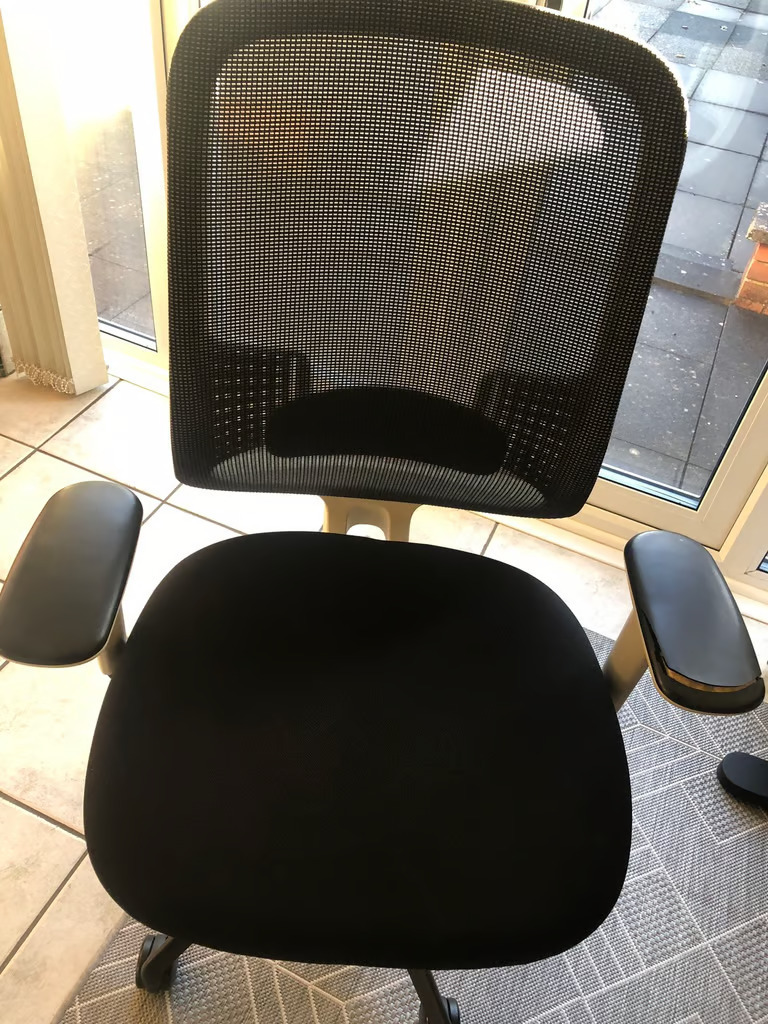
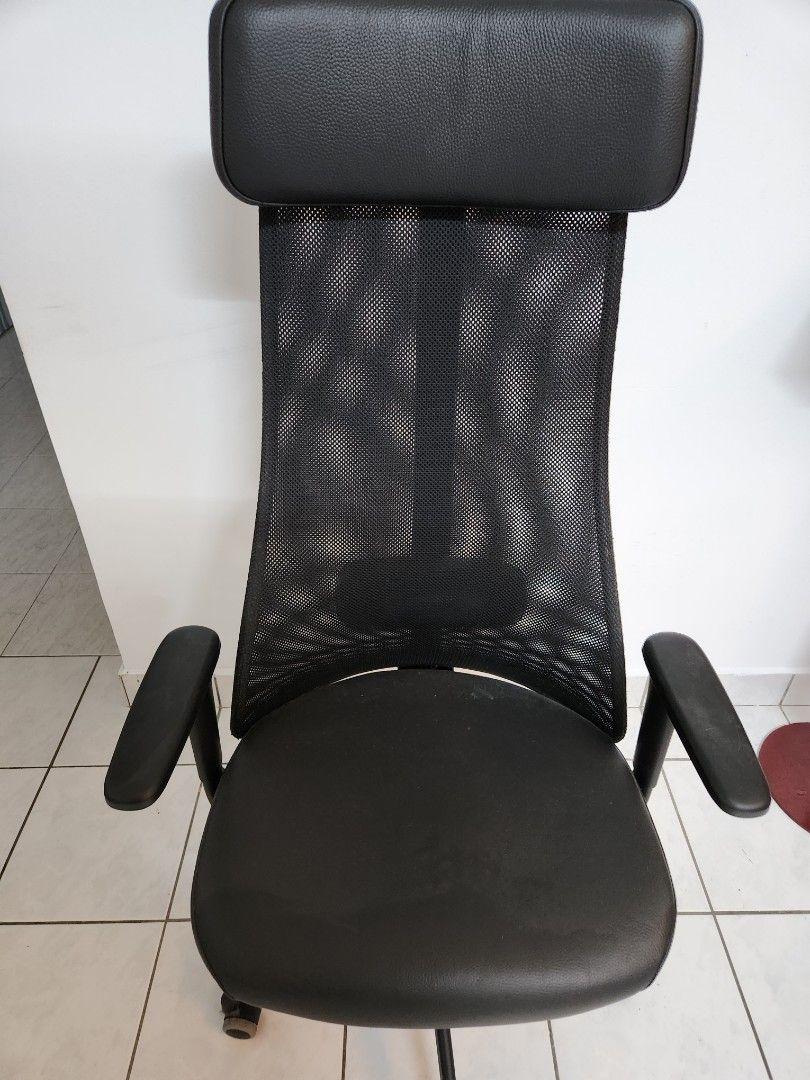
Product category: items_chair
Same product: no